Brobdingnag

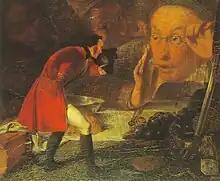
"Gulliver in Brobdingnag", by Richard Redgrave, Victoria and Albert Museum

Gulliver states that a nine-year-old girl named Glumdalclitch, who teaches him the language, stands "not above 40 feet tall, being small for her age". In at least two cases, he states explicitly that a Brobdingnagian's eyes are "above sixty feet" from the ground, giving a ratio of at least eleven to one. He also states that he would "appear as inconsiderable to this nation as a Lilliputian would be among us", indicating the same twelve to one ratio given for Lilliput was intended. This is further reinforced by hailstone being almost 1,800 times as heavy as in Europe (with 1/12 ratio, it should be 1,728). The queen's court dwarf, the shortest native on record, is not quite thirty feet tall, which, on a 1/12 scale, would make him equivalent to a person a bit below thirty inches, the height of the Chinese dwarf He Pingping. Gulliver also describes visiting the chief temple in Lorbrulgrud, whose tower was the highest in the kingdom, but reports he "came back disappointed, for the height is not above three thousand foot", which "allowing for the difference in size between those people and us in Europe" is "not equal in proportion to Salisbury steeple". Outside world whales are stated to be of a size that one man can barely carry, and are eaten by common folk if they find a beached specimen.